Sky position (RA, Dec in degrees): 186.205, 2.551
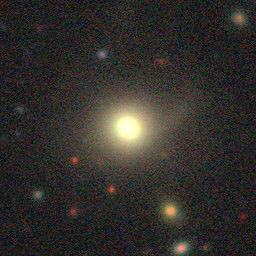
Galaxy morphology: Round Smooth Galaxies